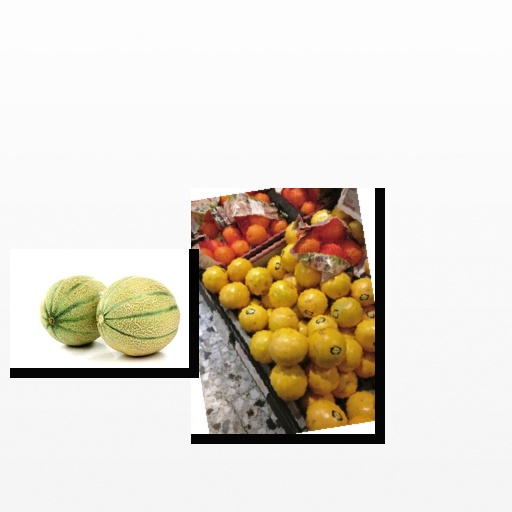
Food items: cantaloupe, red_grapefruit